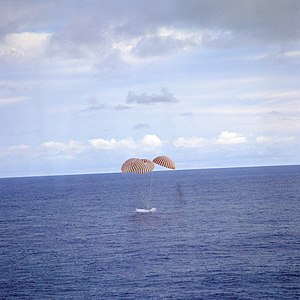
NASA / Historie / 1990-2004 Nye visioner / Columbia-ulykken
Apollo 13s mirakuløse redning
National Aeronautics and Space Administration er den amerikanske rumfartsadministration, den amerikanske ækvivalent til det europæiske ESA.